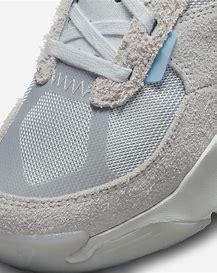
Brand: Jordan
Model: Air 200E